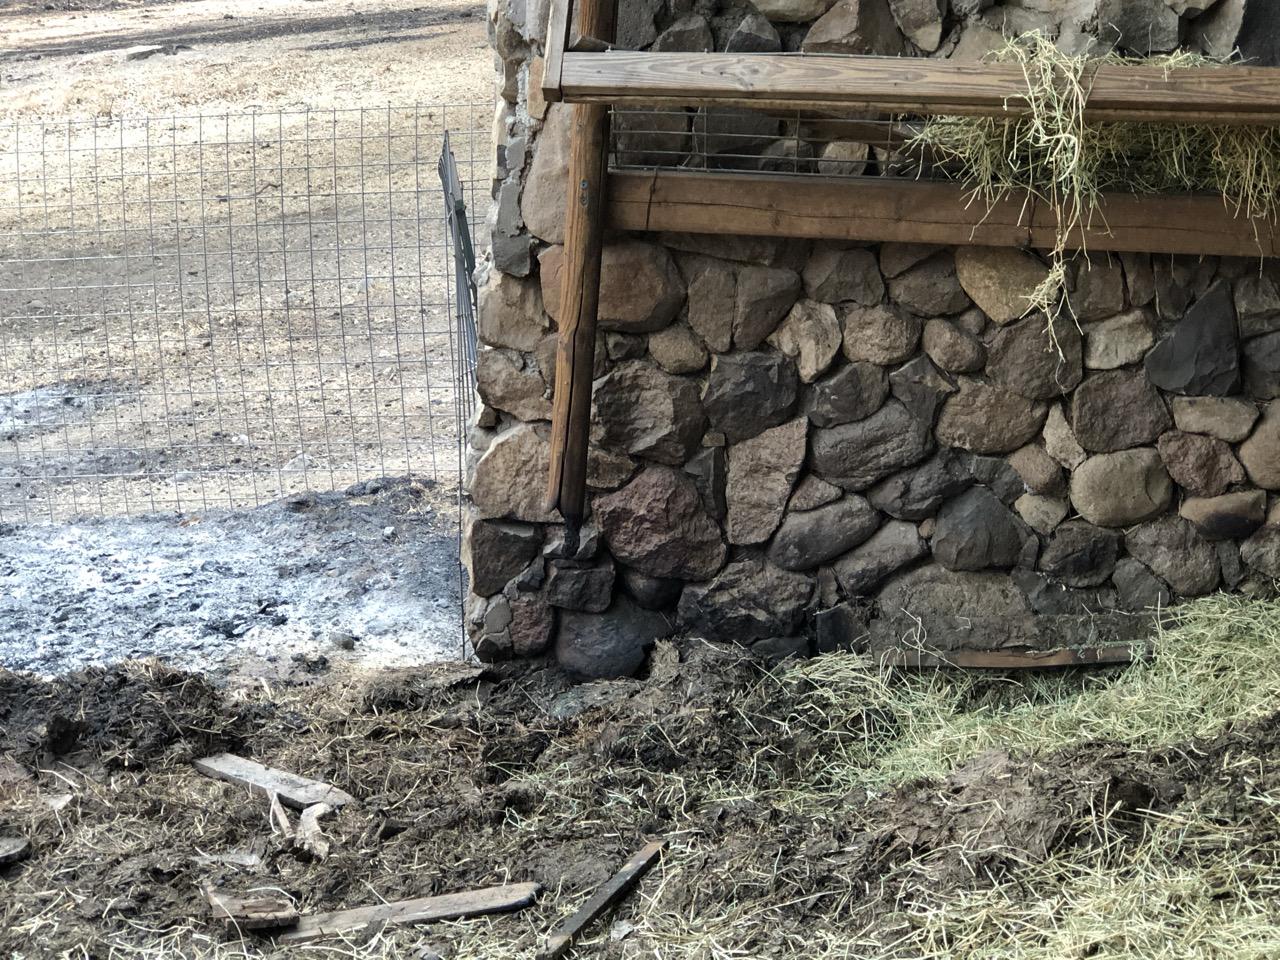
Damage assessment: affected